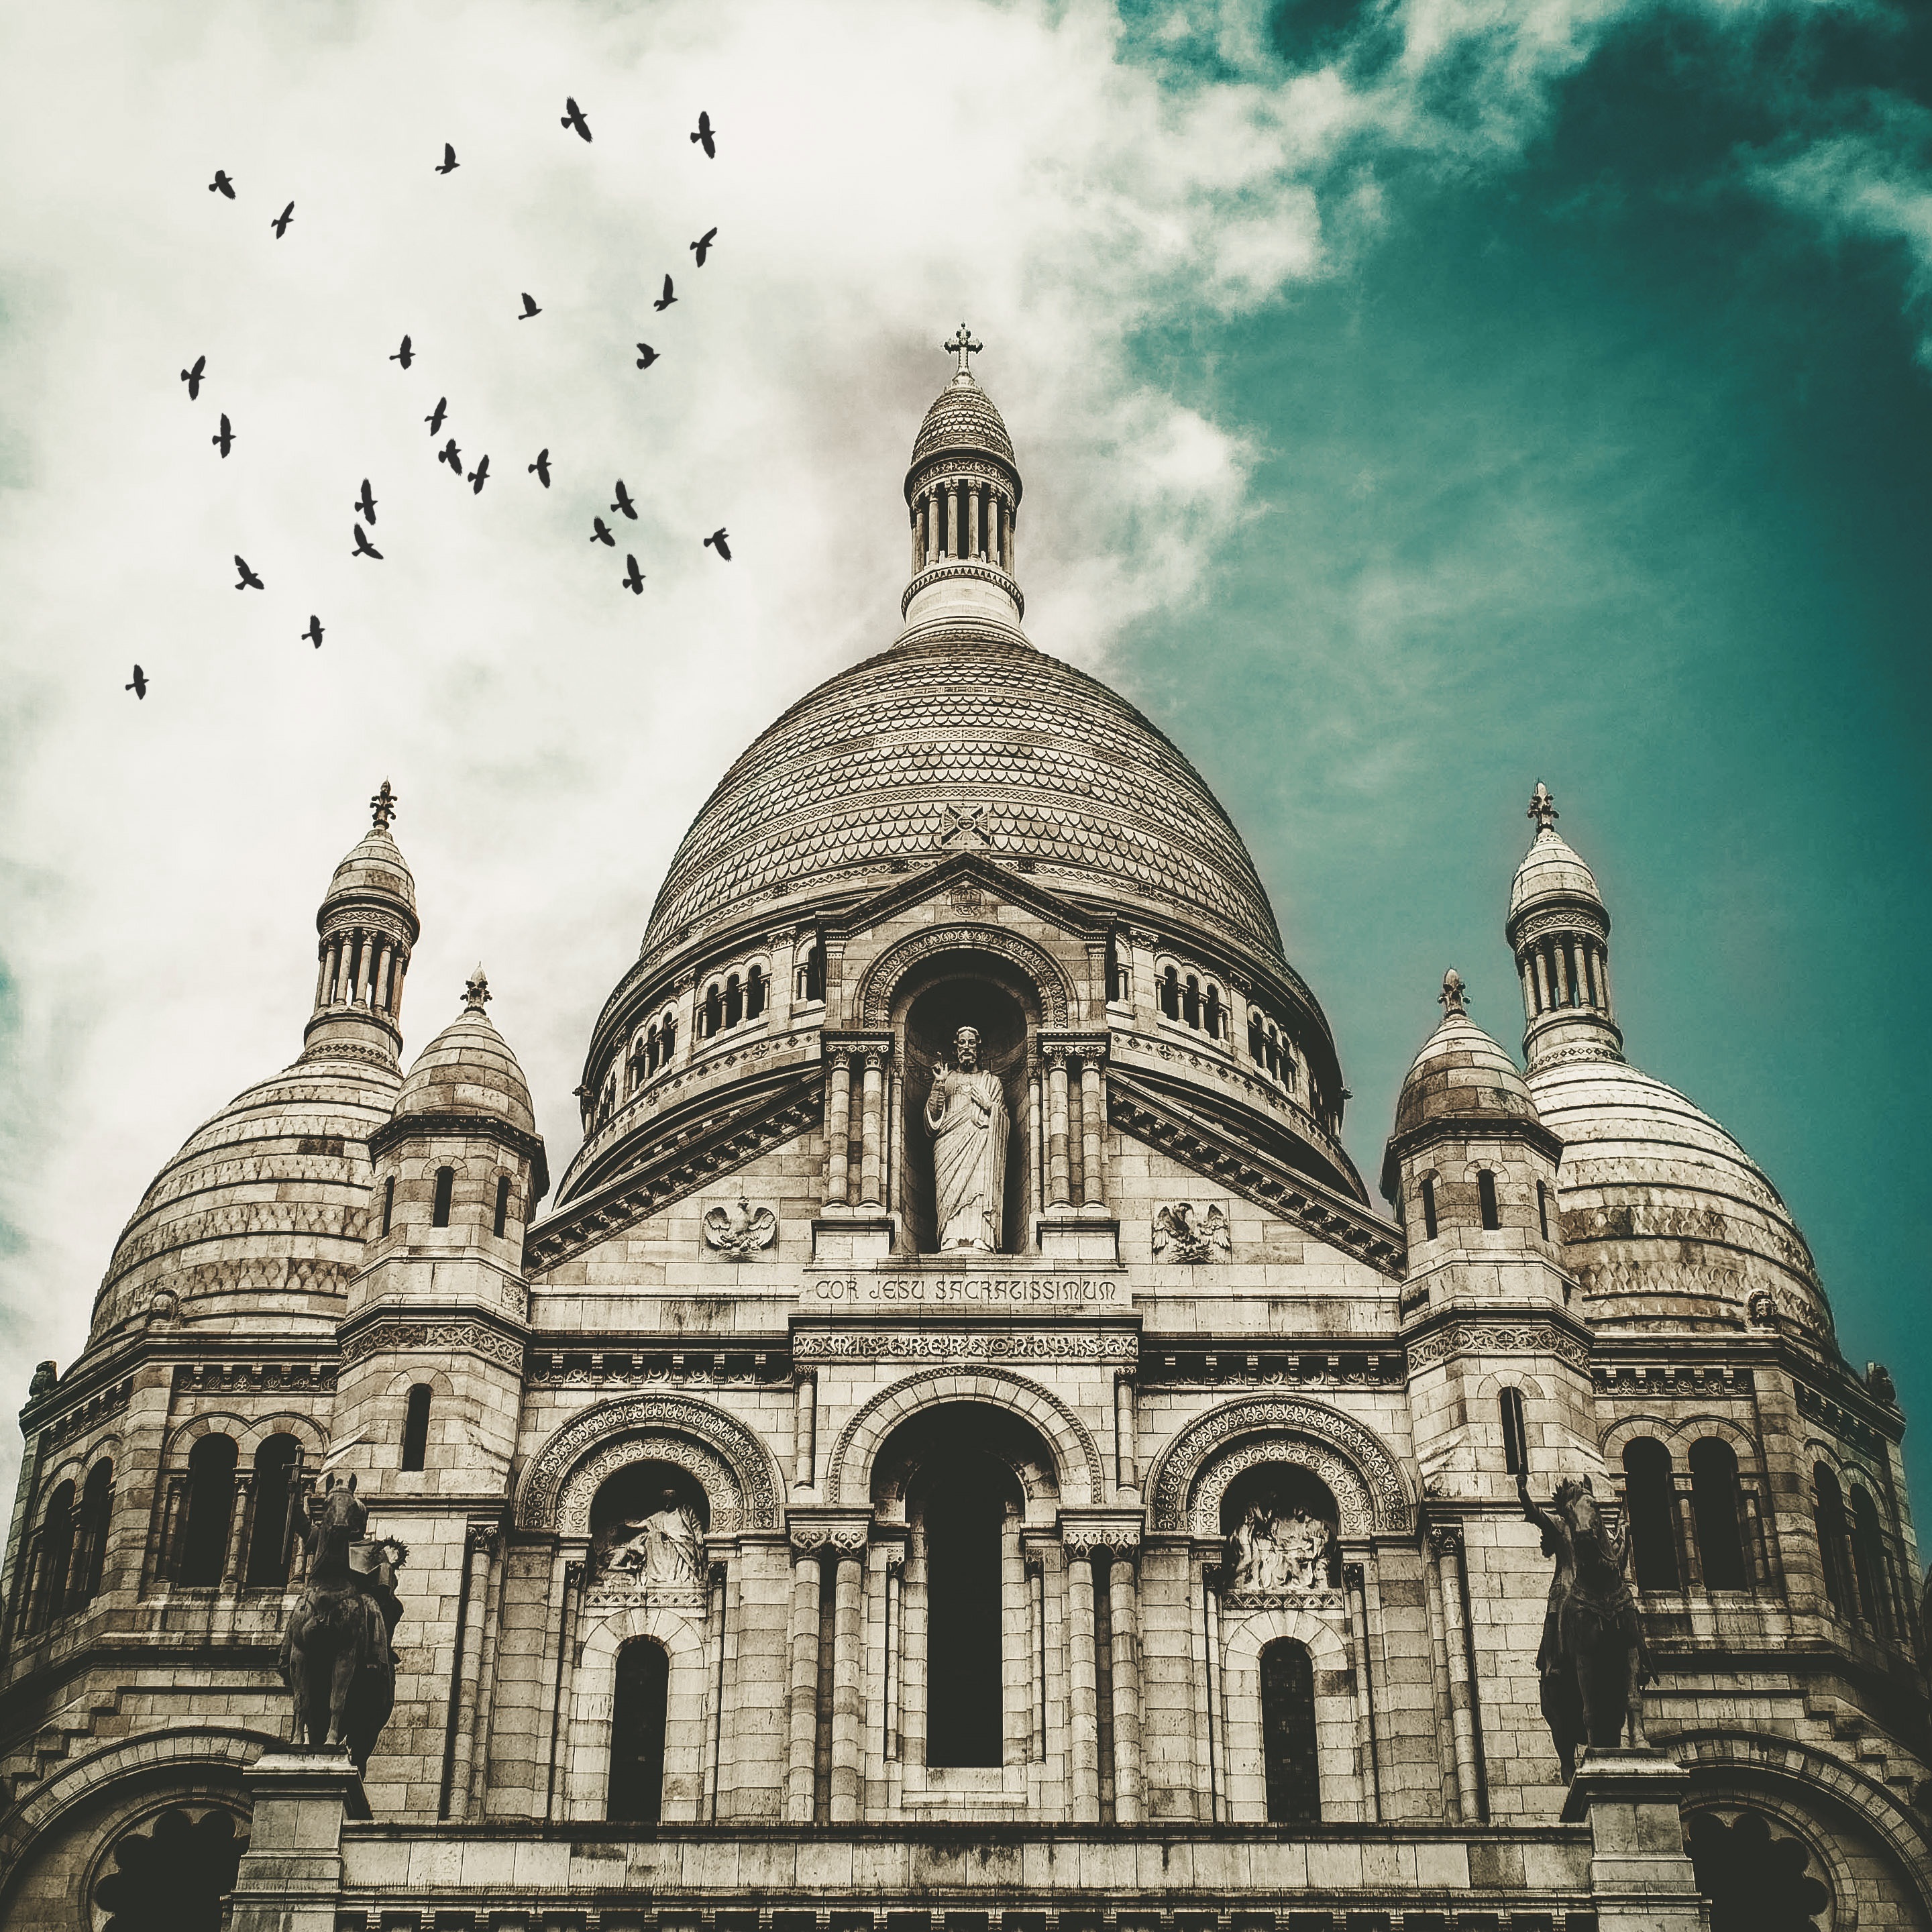
architecture, vintage, retro, building, old, religion, ancient, landmark, church, cathedral, gothic, place of worship, faith, symmetry, synagogue, basilica, dome, dom, byzantine architecture